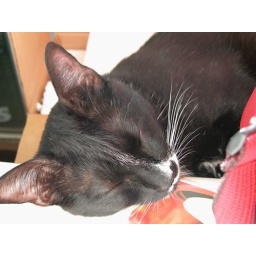
My cat Paul in the land of dreams. Dreaming of fat mice and tasty birds :-)